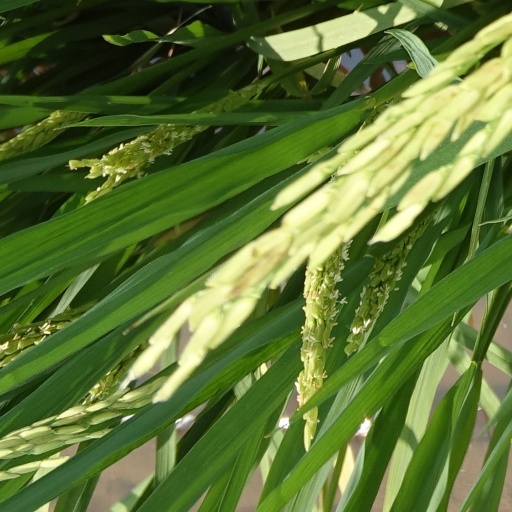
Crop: rice